The Ideal Exhibition with Hervé Tullet

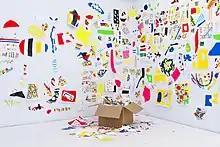
Free your creativity

The Ideal Exhibition with Hervé Tullet is a call to creation launched by the artist and author of youth book Hervé Tullet. The project consists of video workshops in the form of a web series and a sharing device in the form of a collective virtual exhibition.